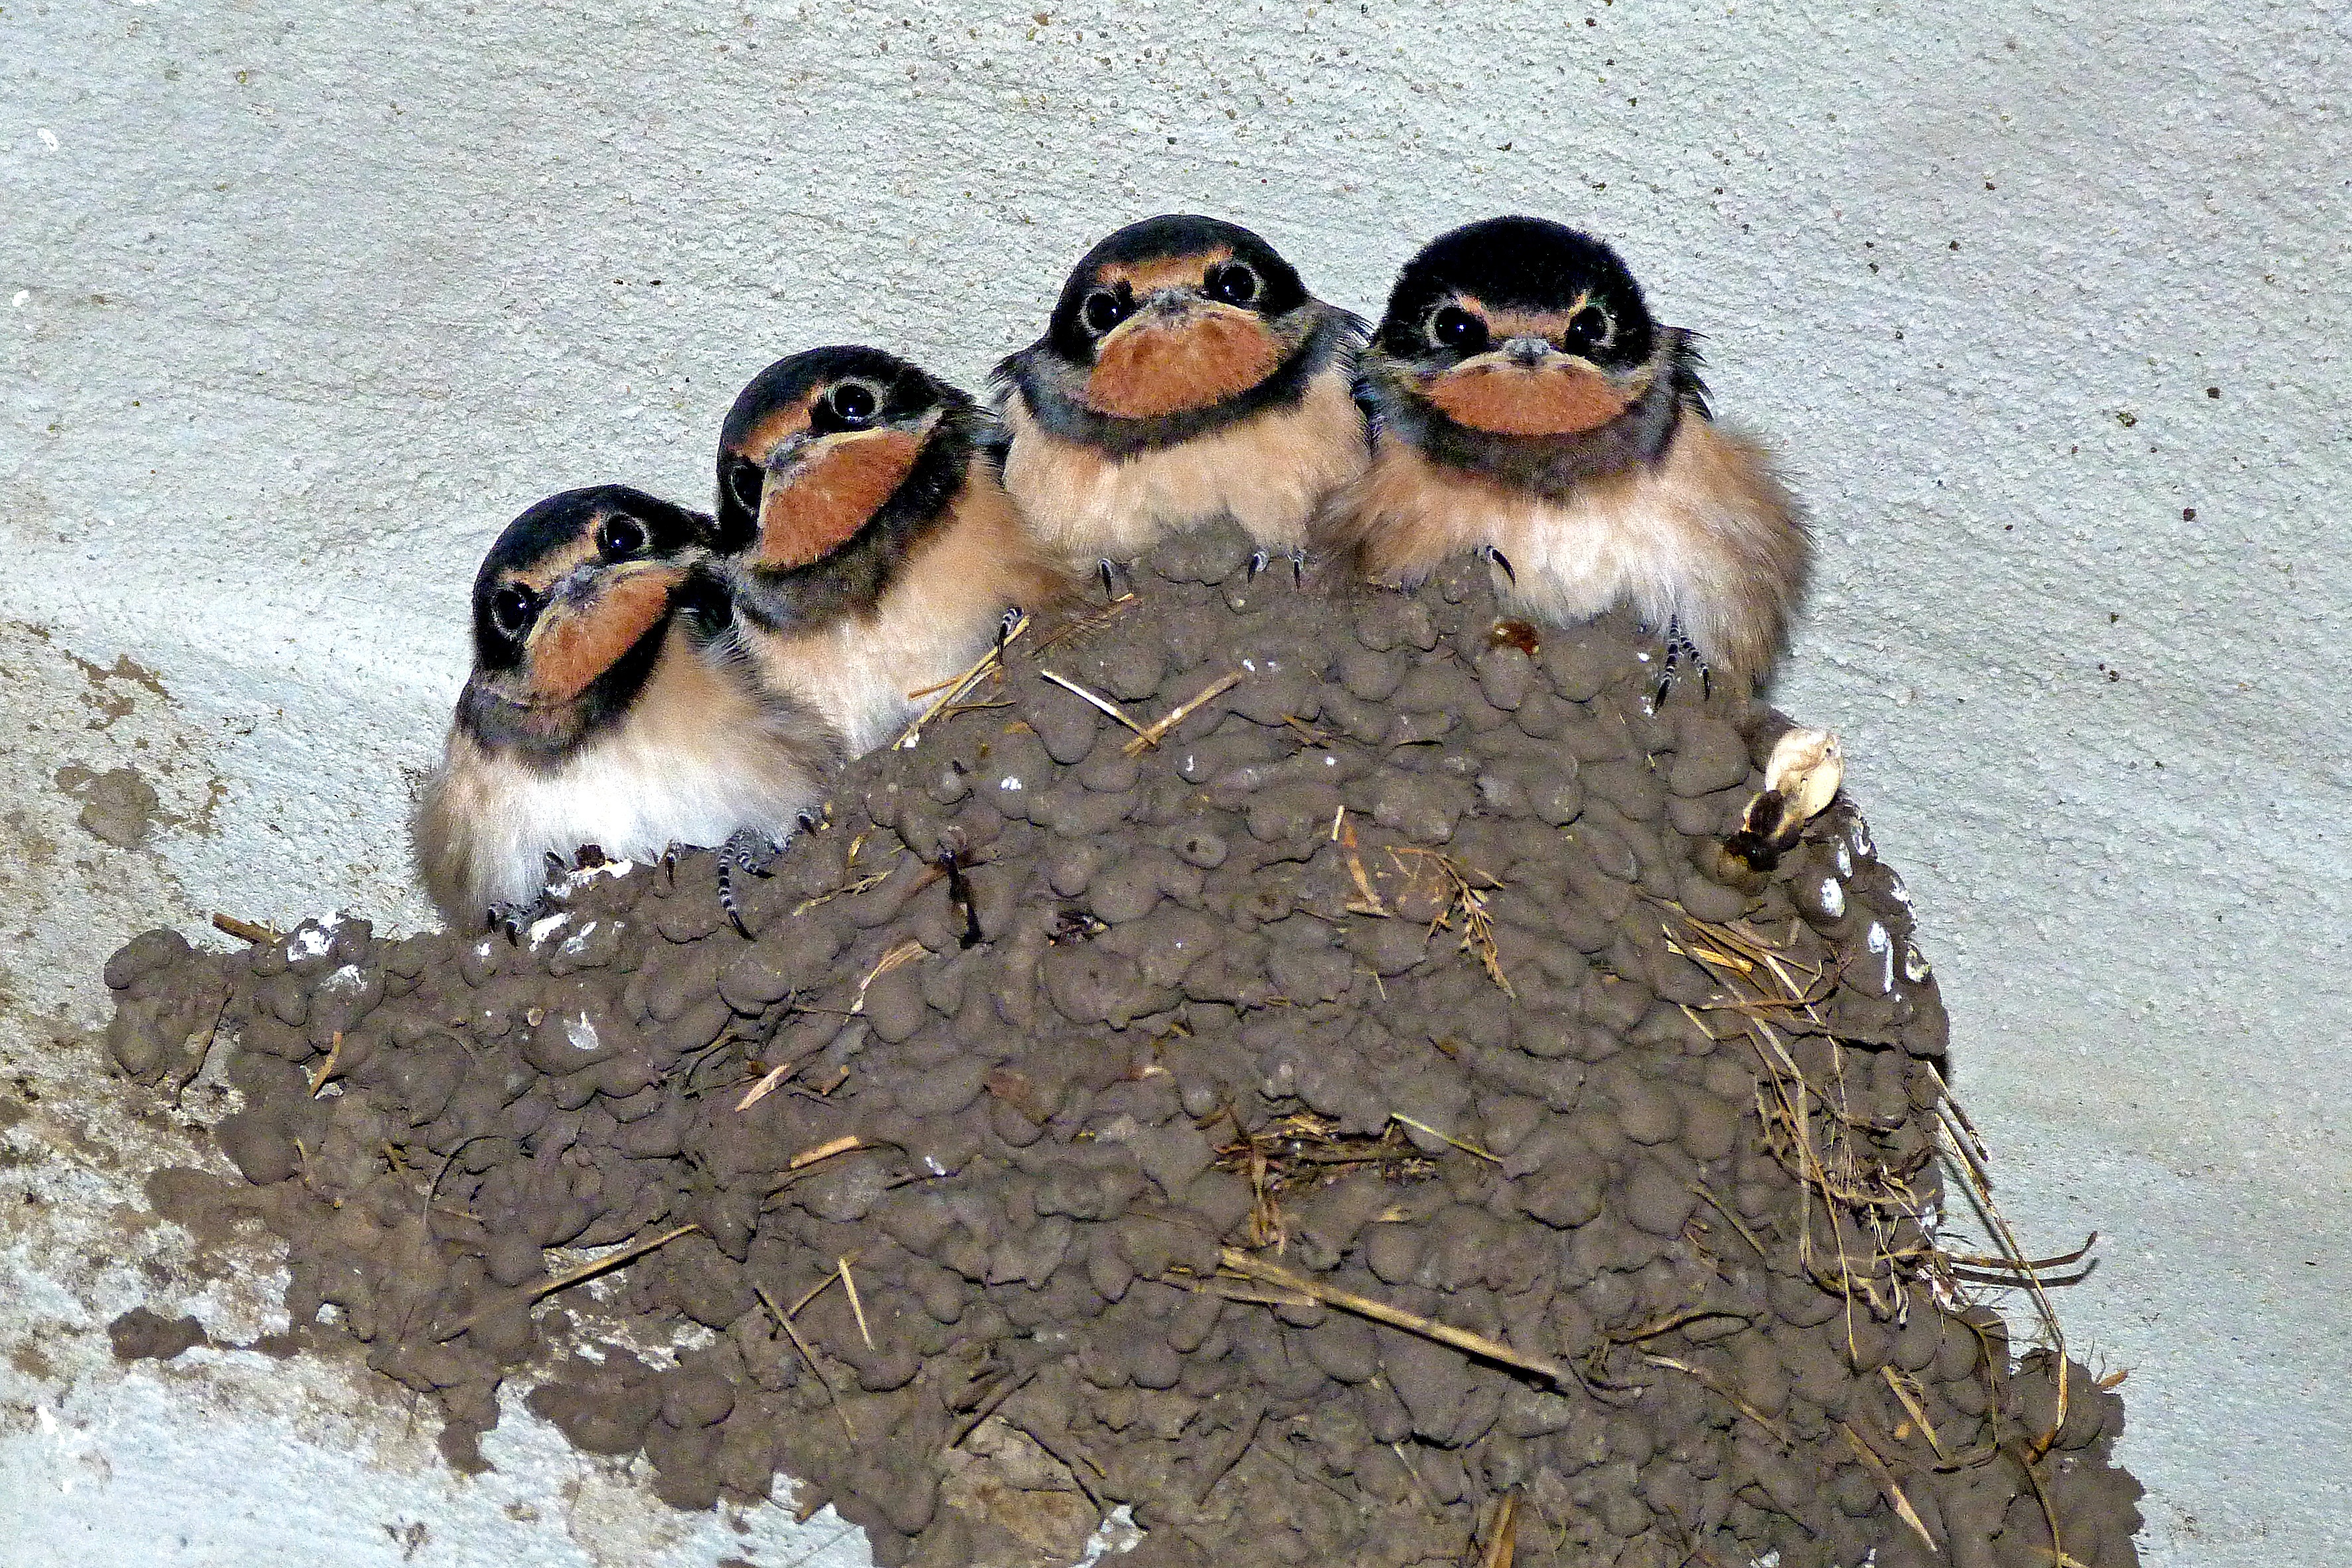
bird, animal, wildlife, beak, fauna, vertebrate, martin, falcon, swallow, swallows, perching bird, swallow's nest